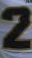
Number: 2